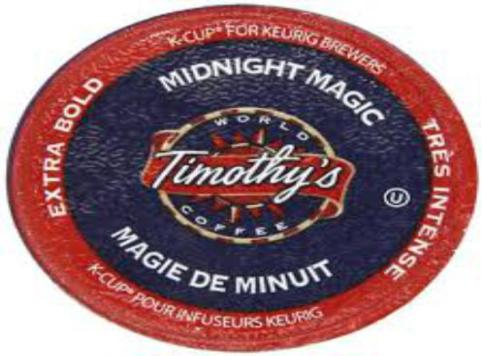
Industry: Food